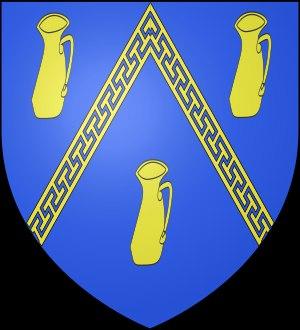
Jean Bureau, né à Semoine vers 1390 et mort à Paris le 2 ou le 5 juillet 1463, seigneur de Montglat, de La Houssaye-en-Brie, de Fontenay-en-France, de Thieux et Noisy-le-Sec, de Marle et la Malmaison, est un Grand maître de l'artillerie du roi Charles VII qui, en utilisant massivement l'artillerie pour la première fois en Occident, a remporté la victoire contre les Anglais à la bataille de Castillon, mettant ainsi un terme à la guerre de Cent Ans.